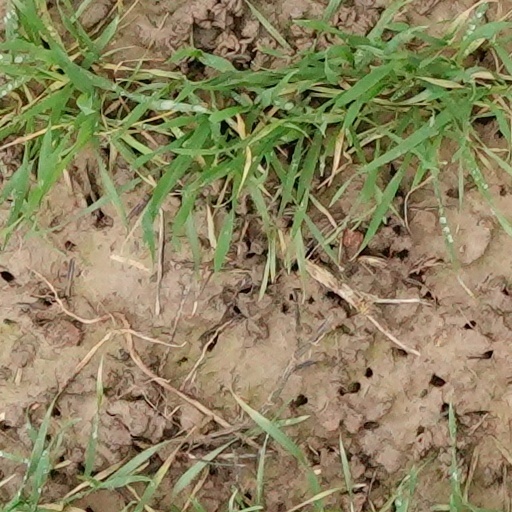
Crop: wheat